Bondan Winarno

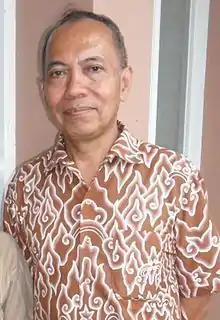
Winarno in 2011

Bondan Winarno (29 April 1950 – 29 November 2017) was an Indonesian writer and journalist with a variety of skills. He pioneered and became chairman of Jalansutra, a very popular culinary community in Indonesia. He also became a presenter in the culinary show "Wisata Kuliner" (Culinary Tour) on Trans TV. He was famous for his phrase "Pokoe maknyus!"